Battersea Bridge

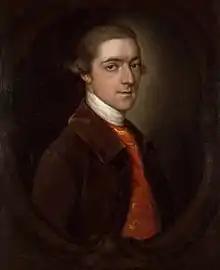
John, Earl Spencer, commissioned the first Battersea Bridge

The bridge was not a commercial success. It was long and only wide, making it impractical for larger vehicles to use. Holland's design consisted of nineteen separate narrow spans, the widest being only wide, and boats found it difficult to navigate beneath the bridge; there were a number of accidents including serious injuries and deaths. Repeatedly rammed by passing shipping, the bridge required frequent costly repairs, and dividends paid to investors were low. During a particularly cold winter in 1795 the bridge was badly damaged by ice, necessitating lengthy and expensive reconstruction, and no dividends at all were paid for the next three years. Concerns were expressed in Parliament about the reliability of the bridge, and the Battersea Bridge Company was obliged to provide a ferry service at the same rate as the bridge tolls, in the event of the bridge being closed for repairs.